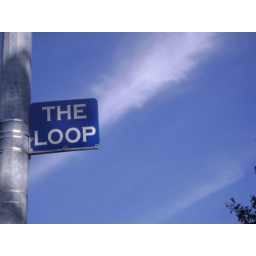
This is a sign on Pike street and Widetrack in Pontiac.  It is referred to as well.....The loop.